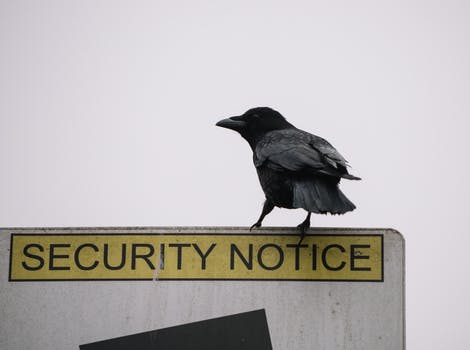
Label: No Watermark